LGBTQ rights in Europe

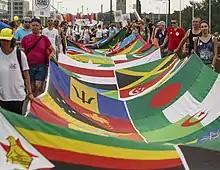
LGBT activists at Cologne Pride 2015 carrying a banner with the flags of 72 countries where homosexuality is illegal

On 7 February 2015, Slovaks voted in a referendum to ban same-sex marriage and same-sex parental adoption. The result of the referendum was for enacting the ban proposals, with 95% and 92% votes for, respectively. However, the referendum was deemed invalid under referendum law because of a low turnout (below 50% requirement).